Union Block (Mayville, North Dakota)

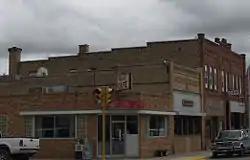
Building in 2006 "(rightmost storefront)"

The Union Block on Main St. W. in Mayville, North Dakota was built in 1900. It was listed on the National Register of Historic Places (NRHP) in 1985.